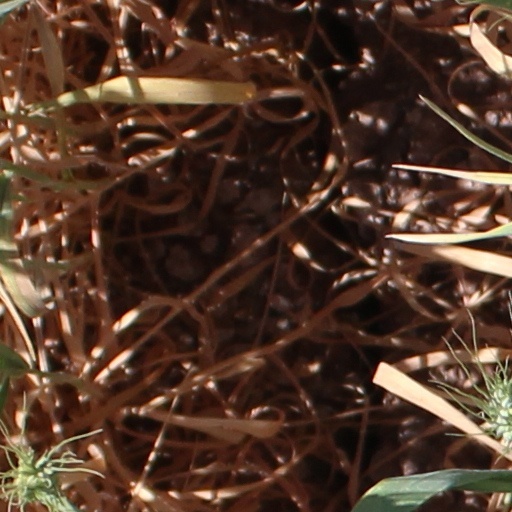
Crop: wheat